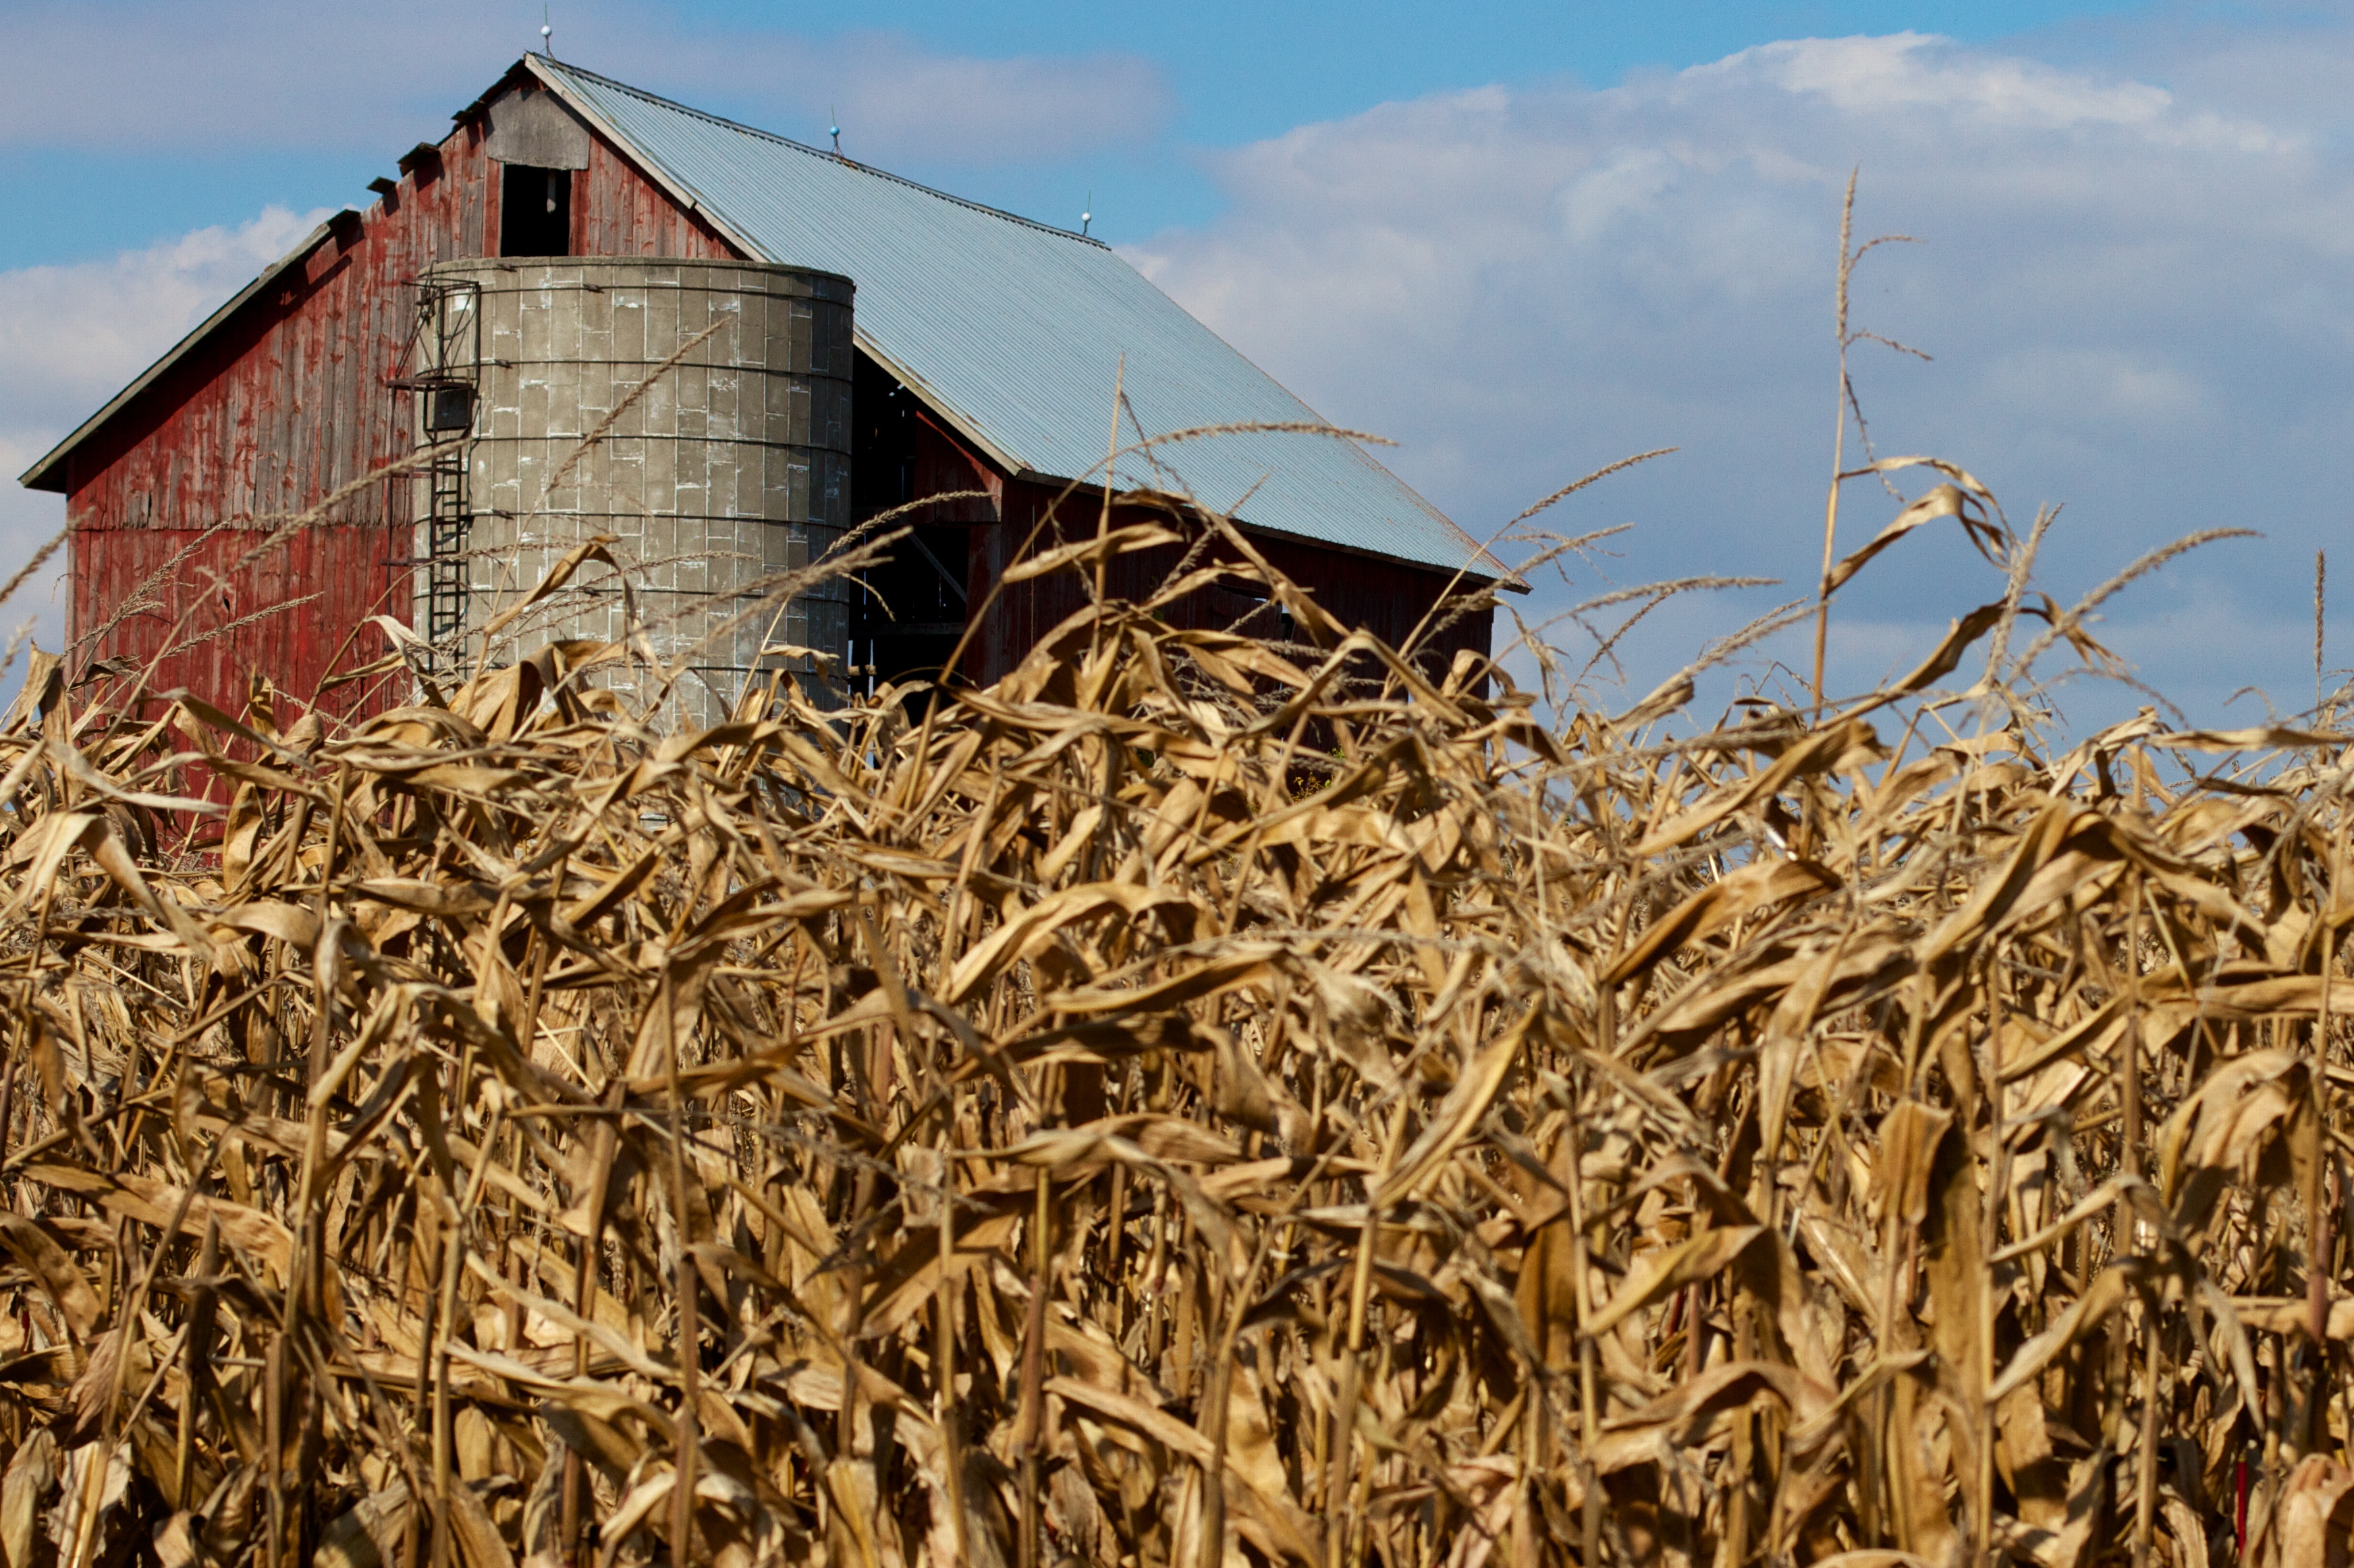
field, food, harvest, crop, corn, soil, agriculture, straw, ideahive, rural area, grass family